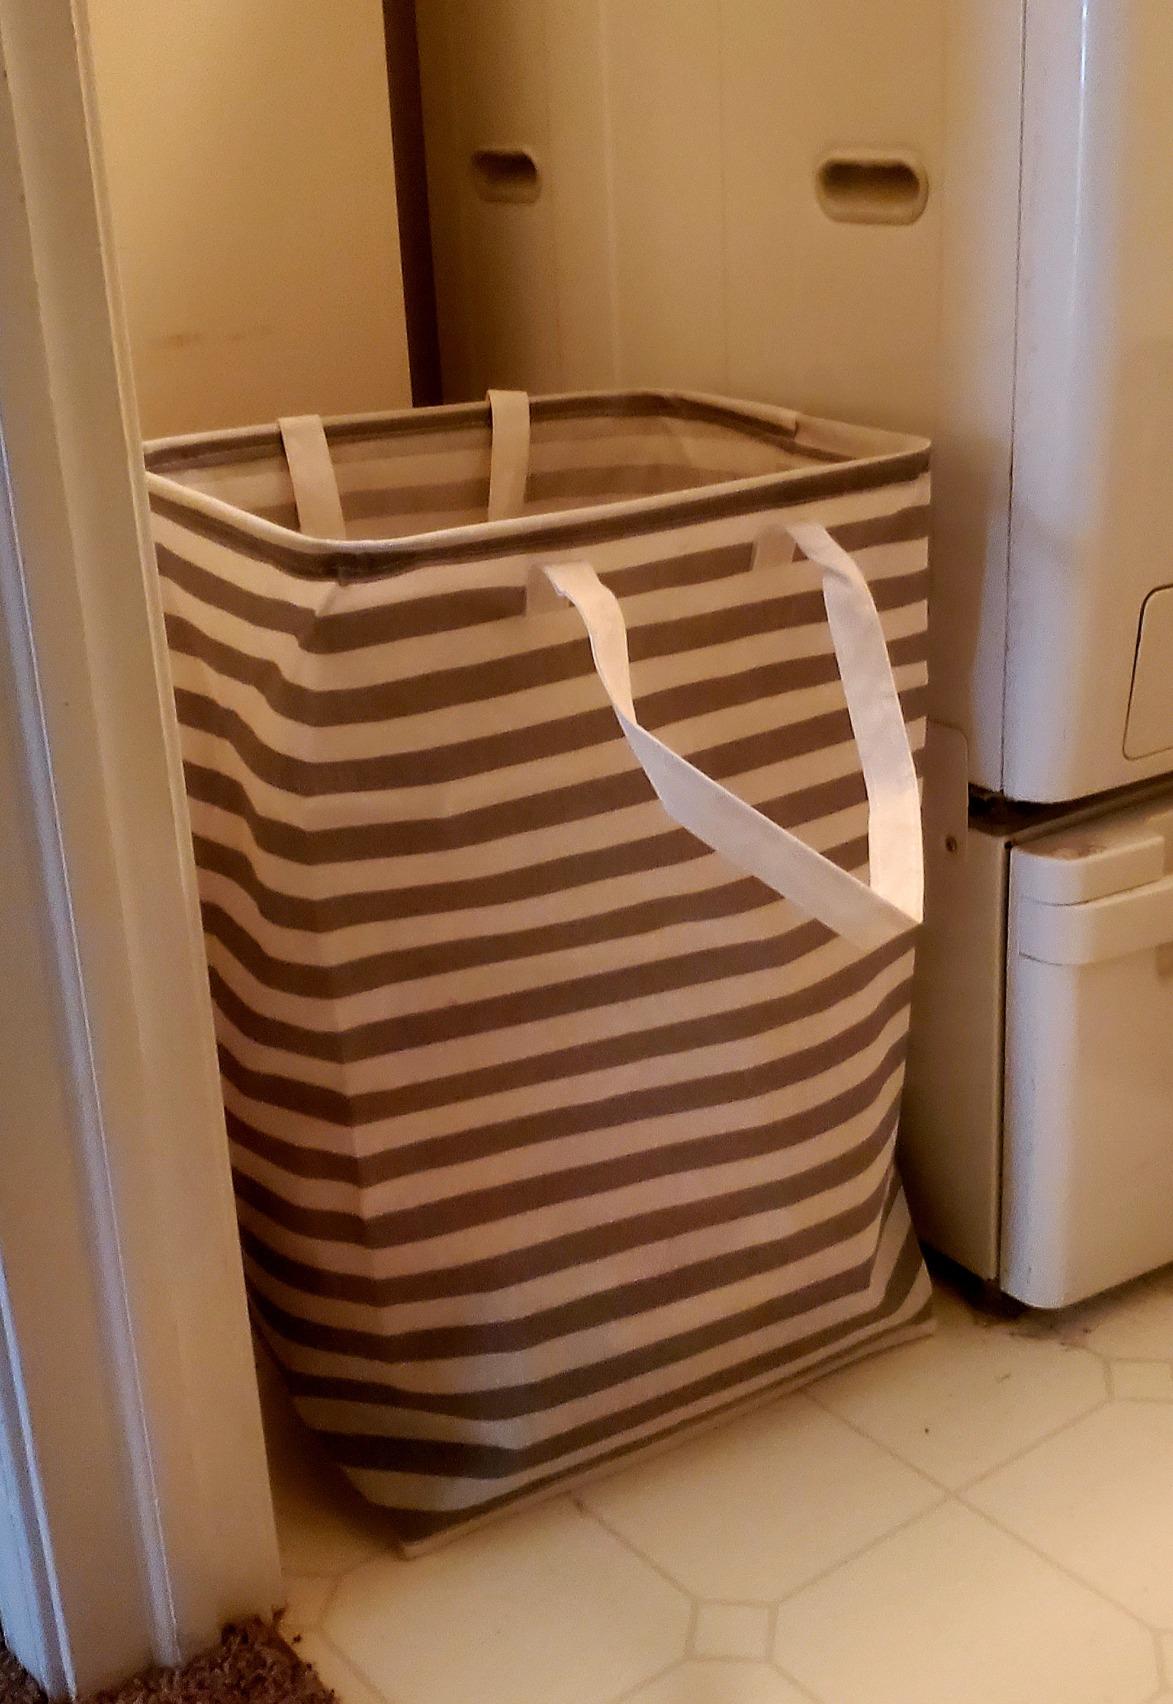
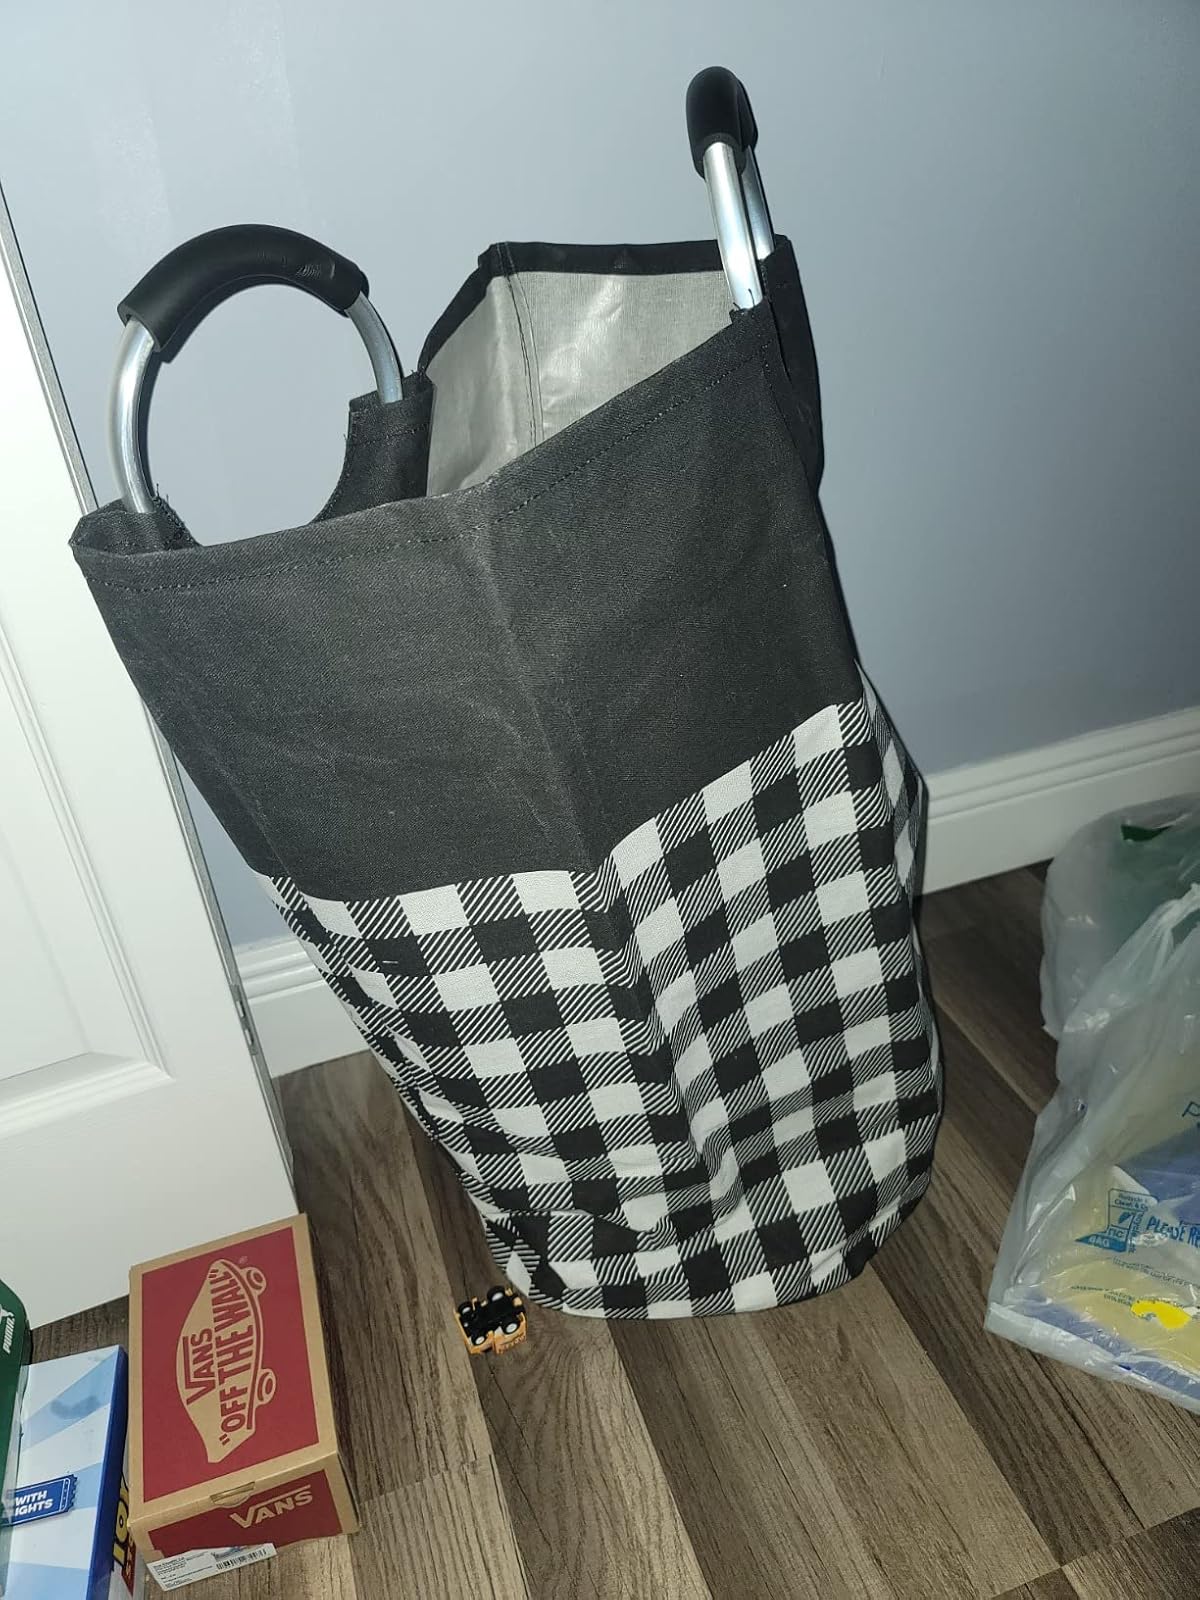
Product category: items_hamper
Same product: no